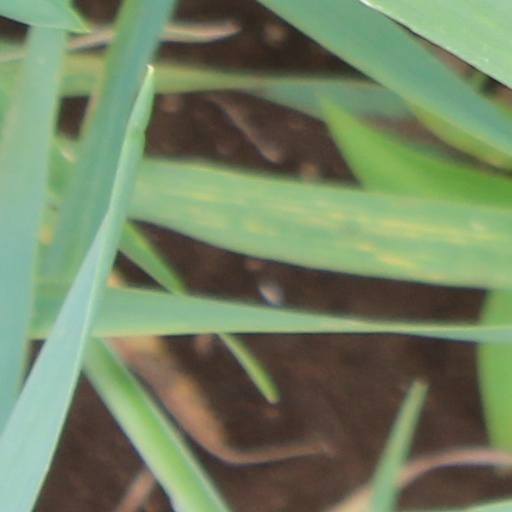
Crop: wheat